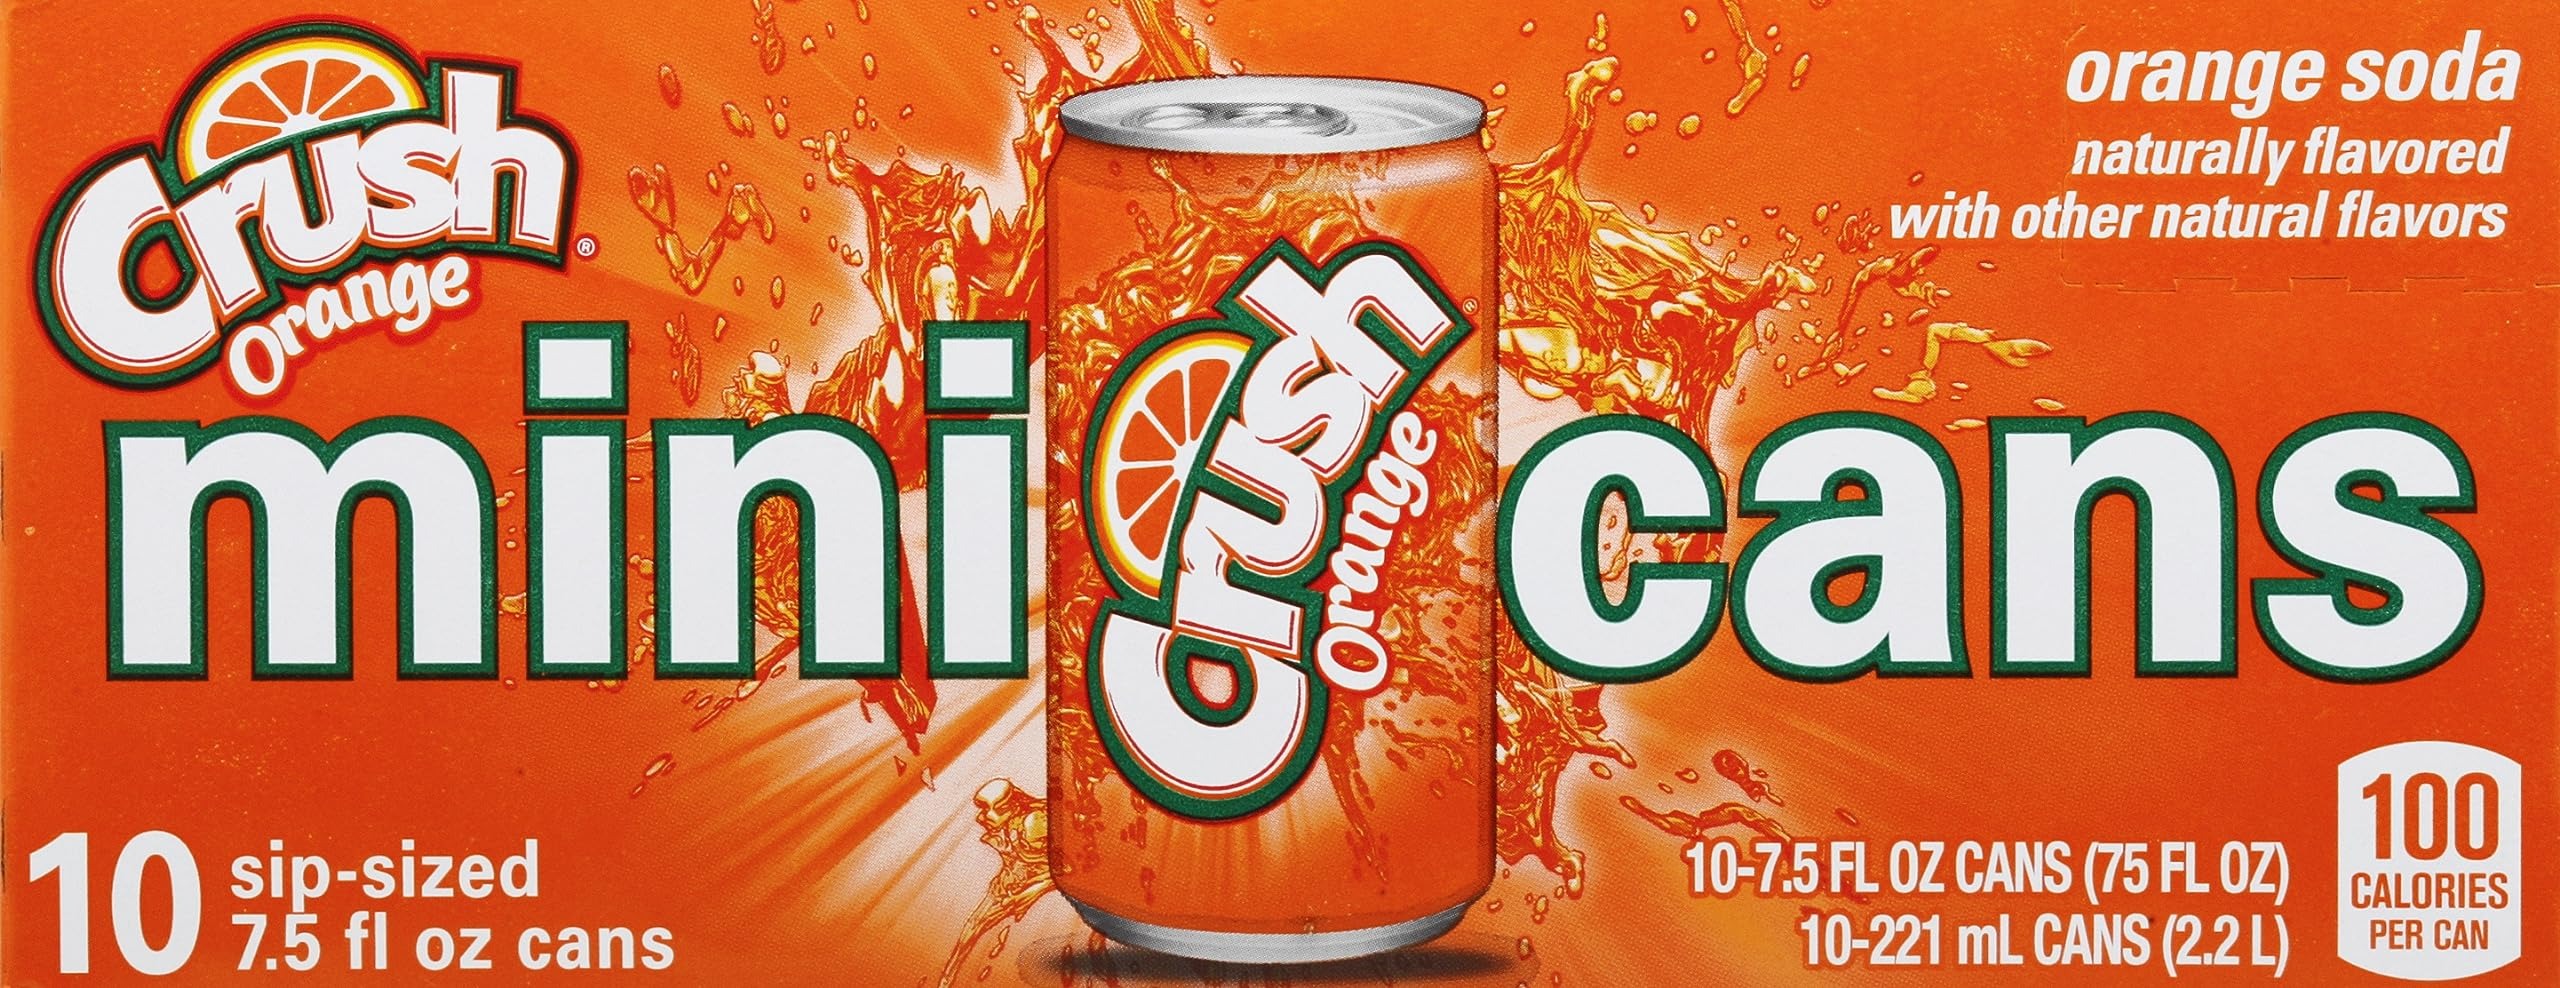
Item Name: Crush, Orange Mini Cans, 7.5 Fl Oz, 10 Pack
Product Description: Soda Soft Drinks
Value: 75.0
Unit: Fl Oz

Price: 6.19